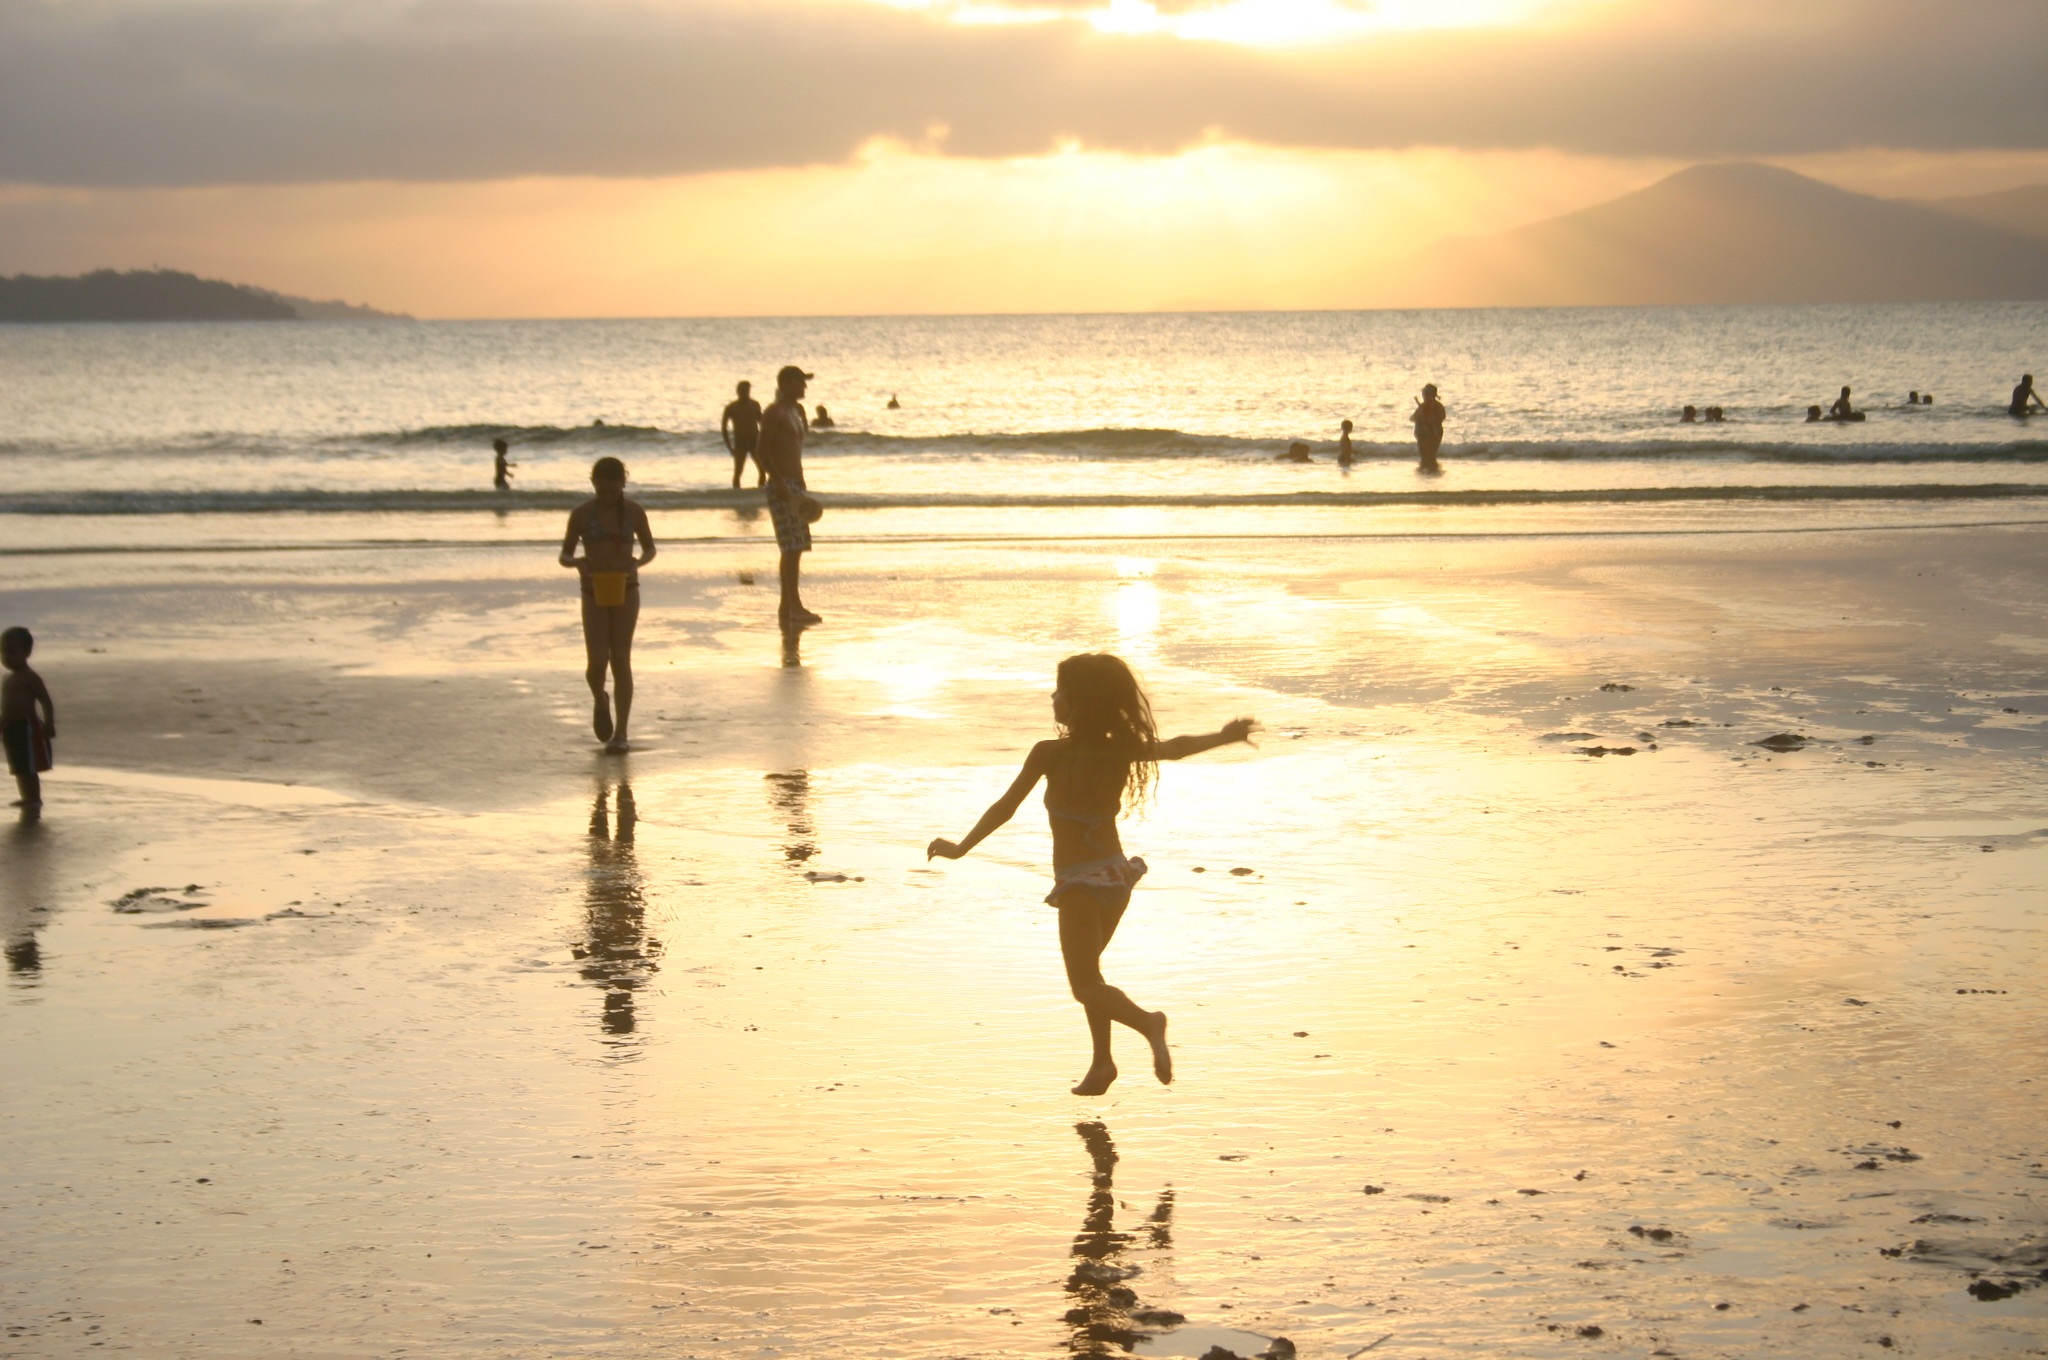
beach, sea, coast, sand, ocean, horizon, people, sunrise, sunset, sunlight, morning, shore, wave, dawn, dusk, evening, reflection, child, material, body of water, sol, mudflat